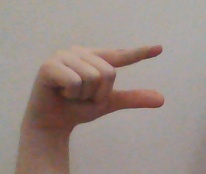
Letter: dal